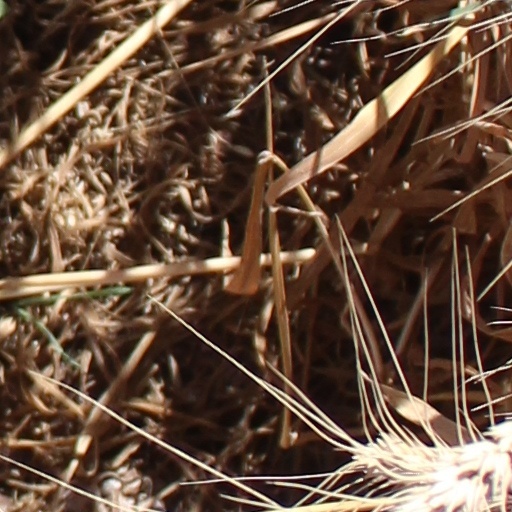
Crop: wheat